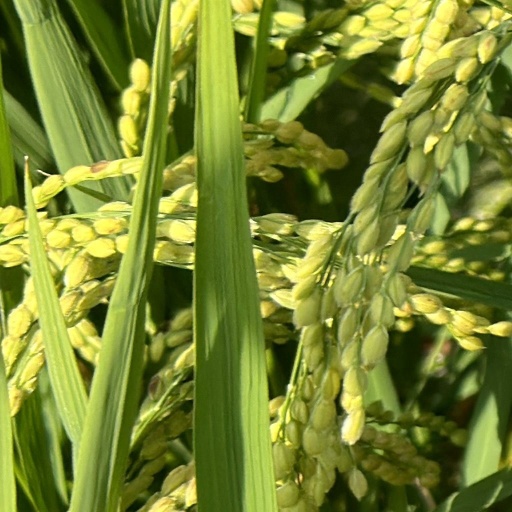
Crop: rice